Newcastle Jets FC

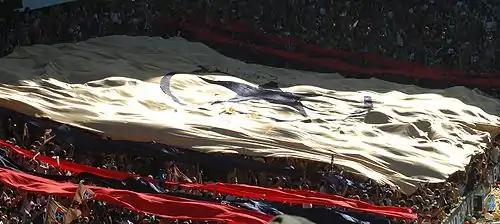
Newcastle Jets Squadron Banner before the 2007–08 Grand Final

The Jets qualified for their first A-League Grand Final by beating Queensland Roar 3–2 after extra time in the 2008 Preliminary Final on 17 February 2008. The Jets led 1–0 until deep into injury time when the Roar were awarded a penalty which Reinaldo successfully converted, sending the match into extra time. A few minutes into extra time the Jets were awarded a penalty as well, as Song Jin-Hyung was brought down in the box. Joel Griffiths was successful from the spot to restore the 1-goal advantage and a few moments later Tarek Elrich sealed passage into the Grand Final with a well timed shot to score his first A-League goal. Although the Roar received another late penalty it was too late to stop the Jets' march into the Grand Final.